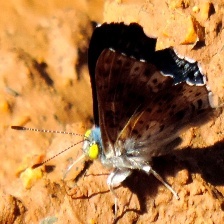
Species: GLITTERING SAPPHIRE